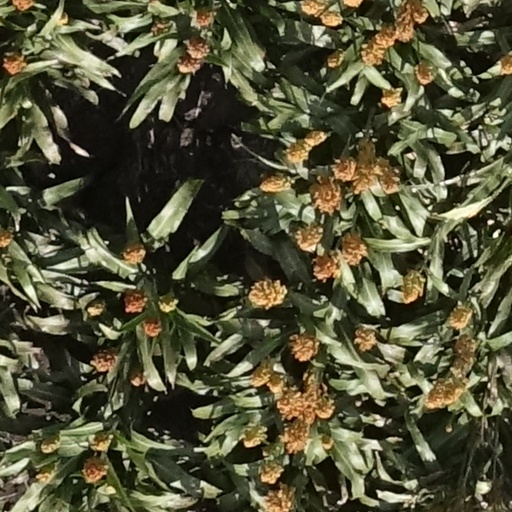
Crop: sorghum